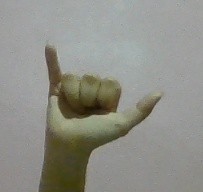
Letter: ya